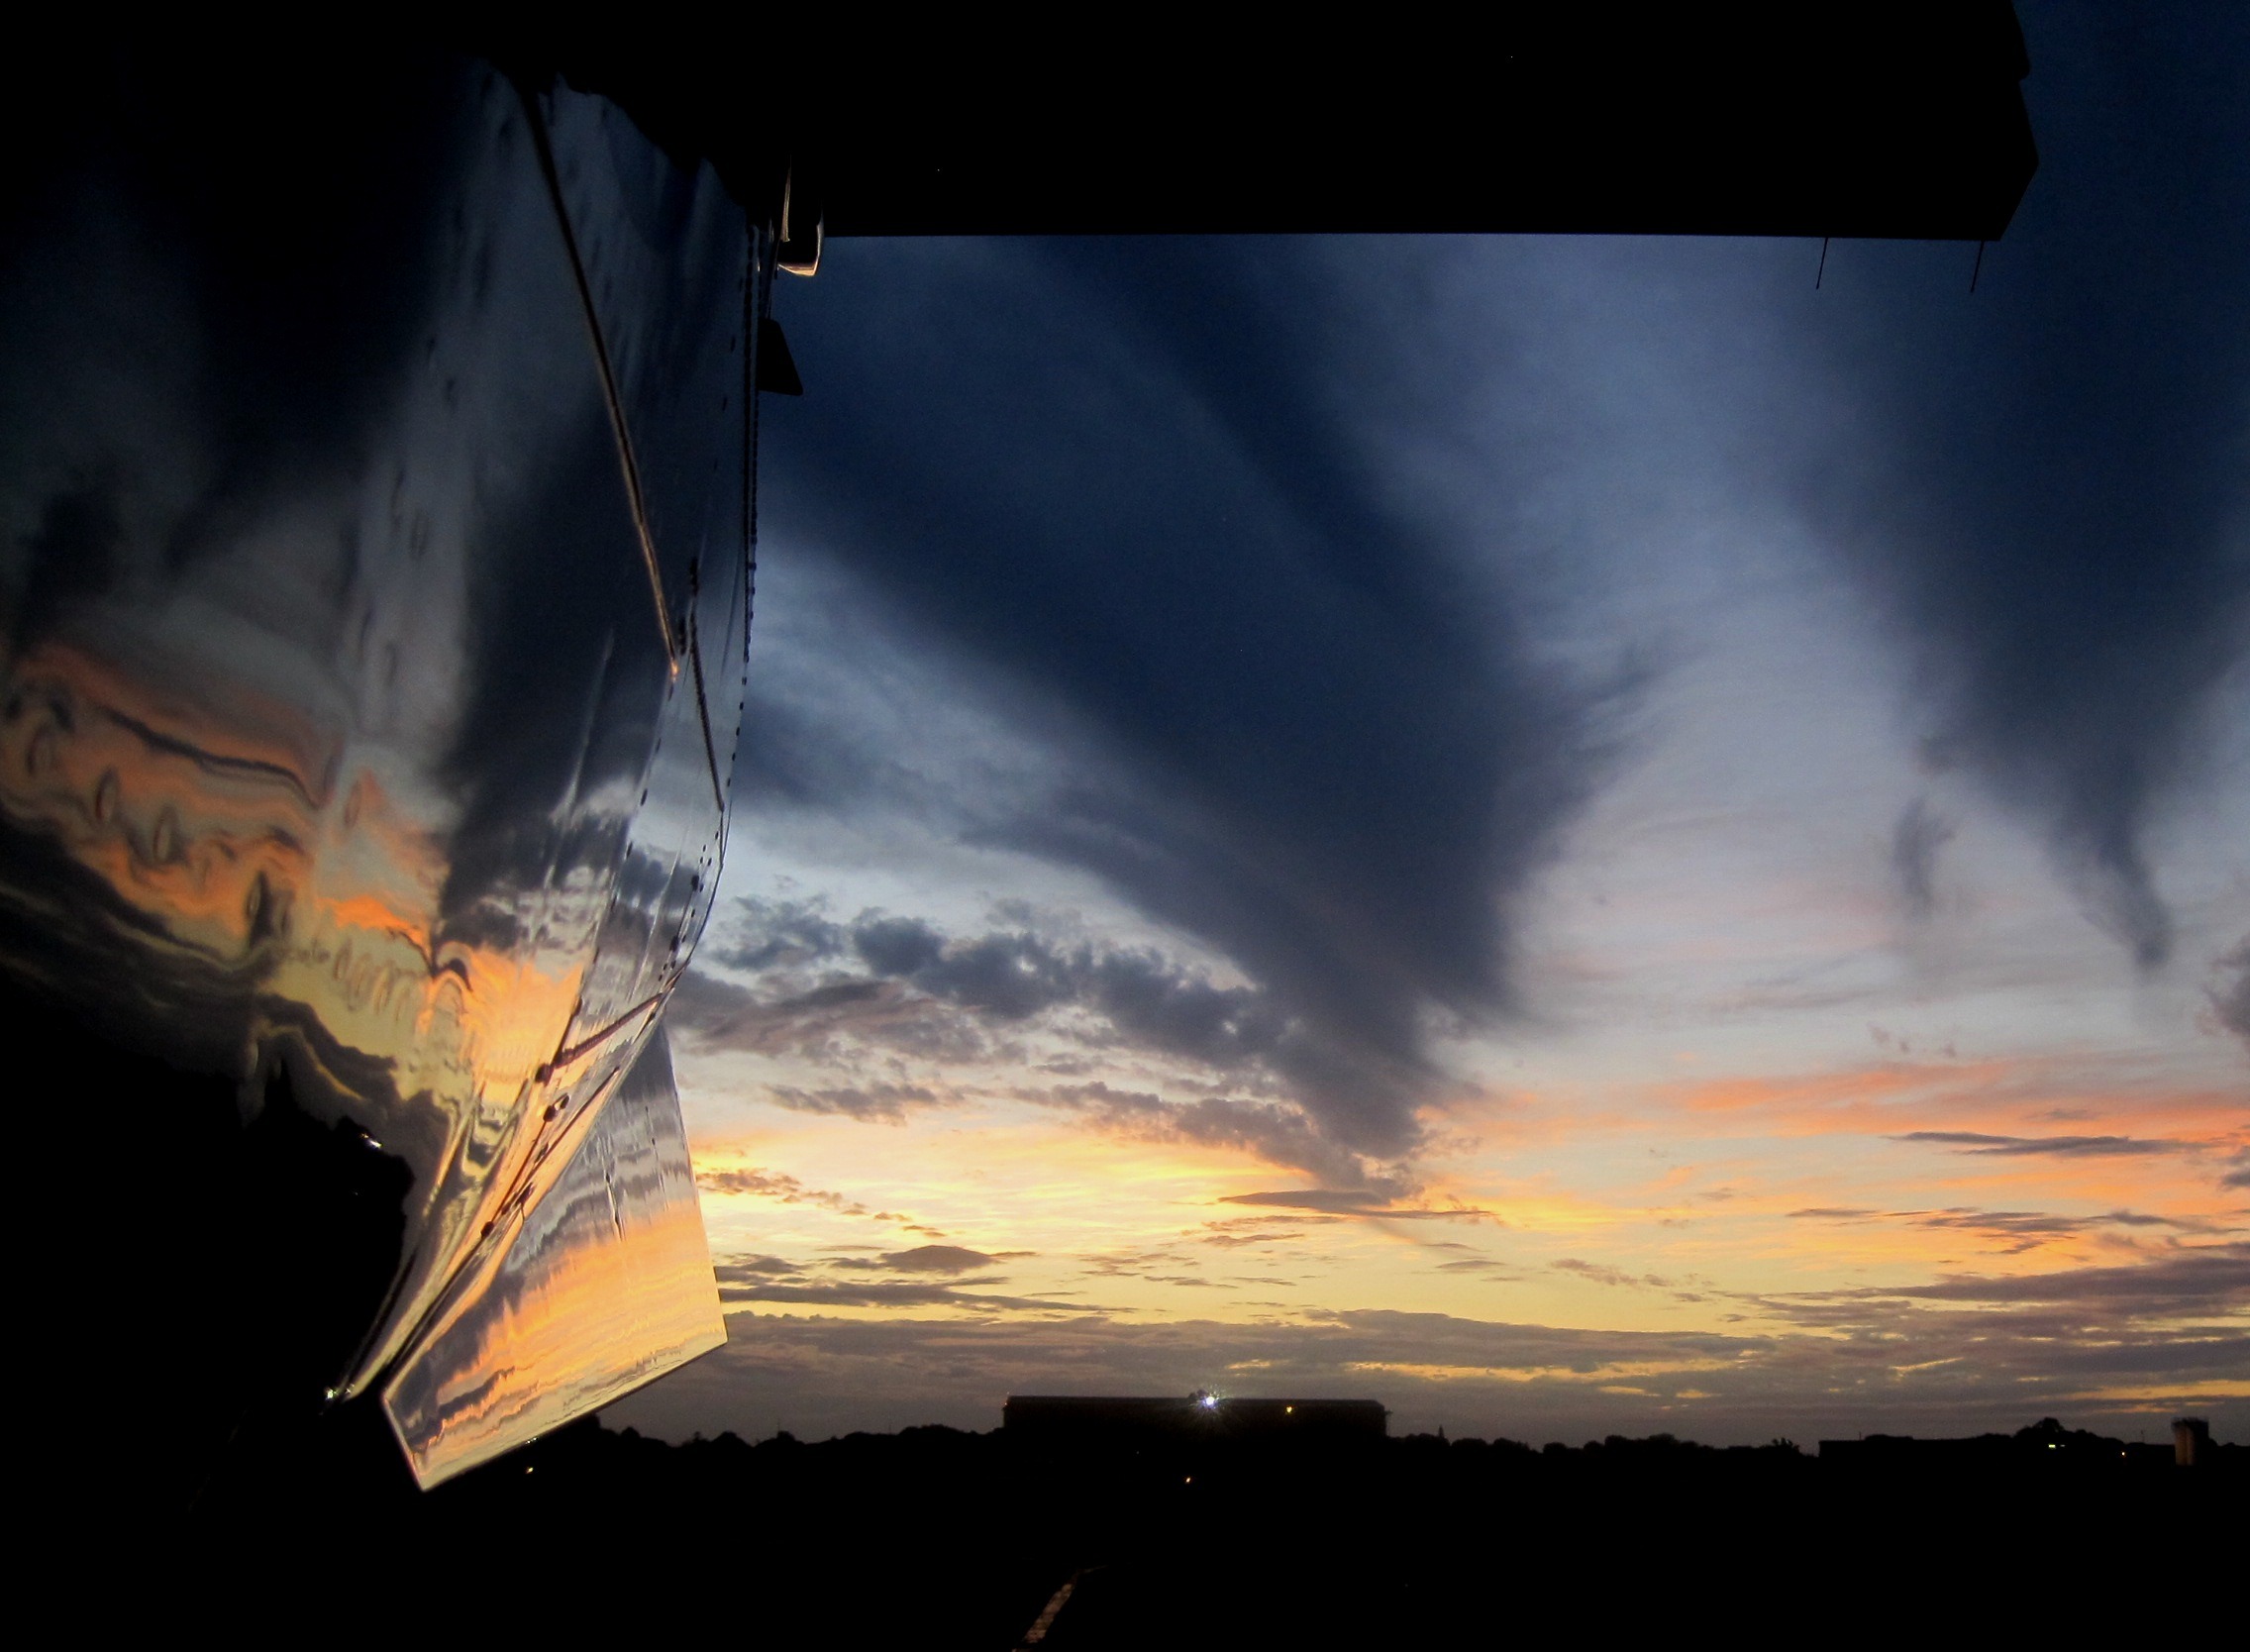
horizon, wing, light, cloud, sky, sunset, sunlight, dawn, atmosphere, airplane, dusk, evening, reflection, darkness, thunder, dark sky, atmosphere of earth